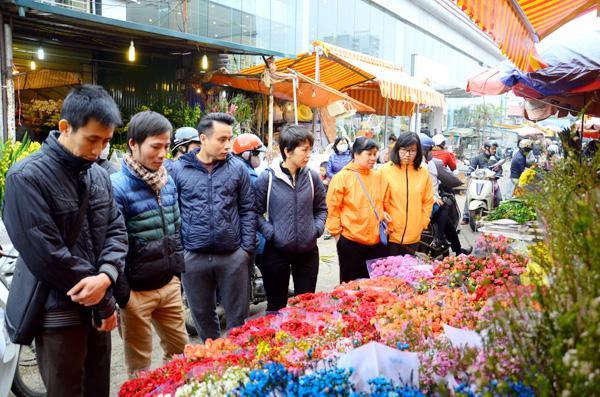
có một nhóm người đang xem hoa ở bên đường